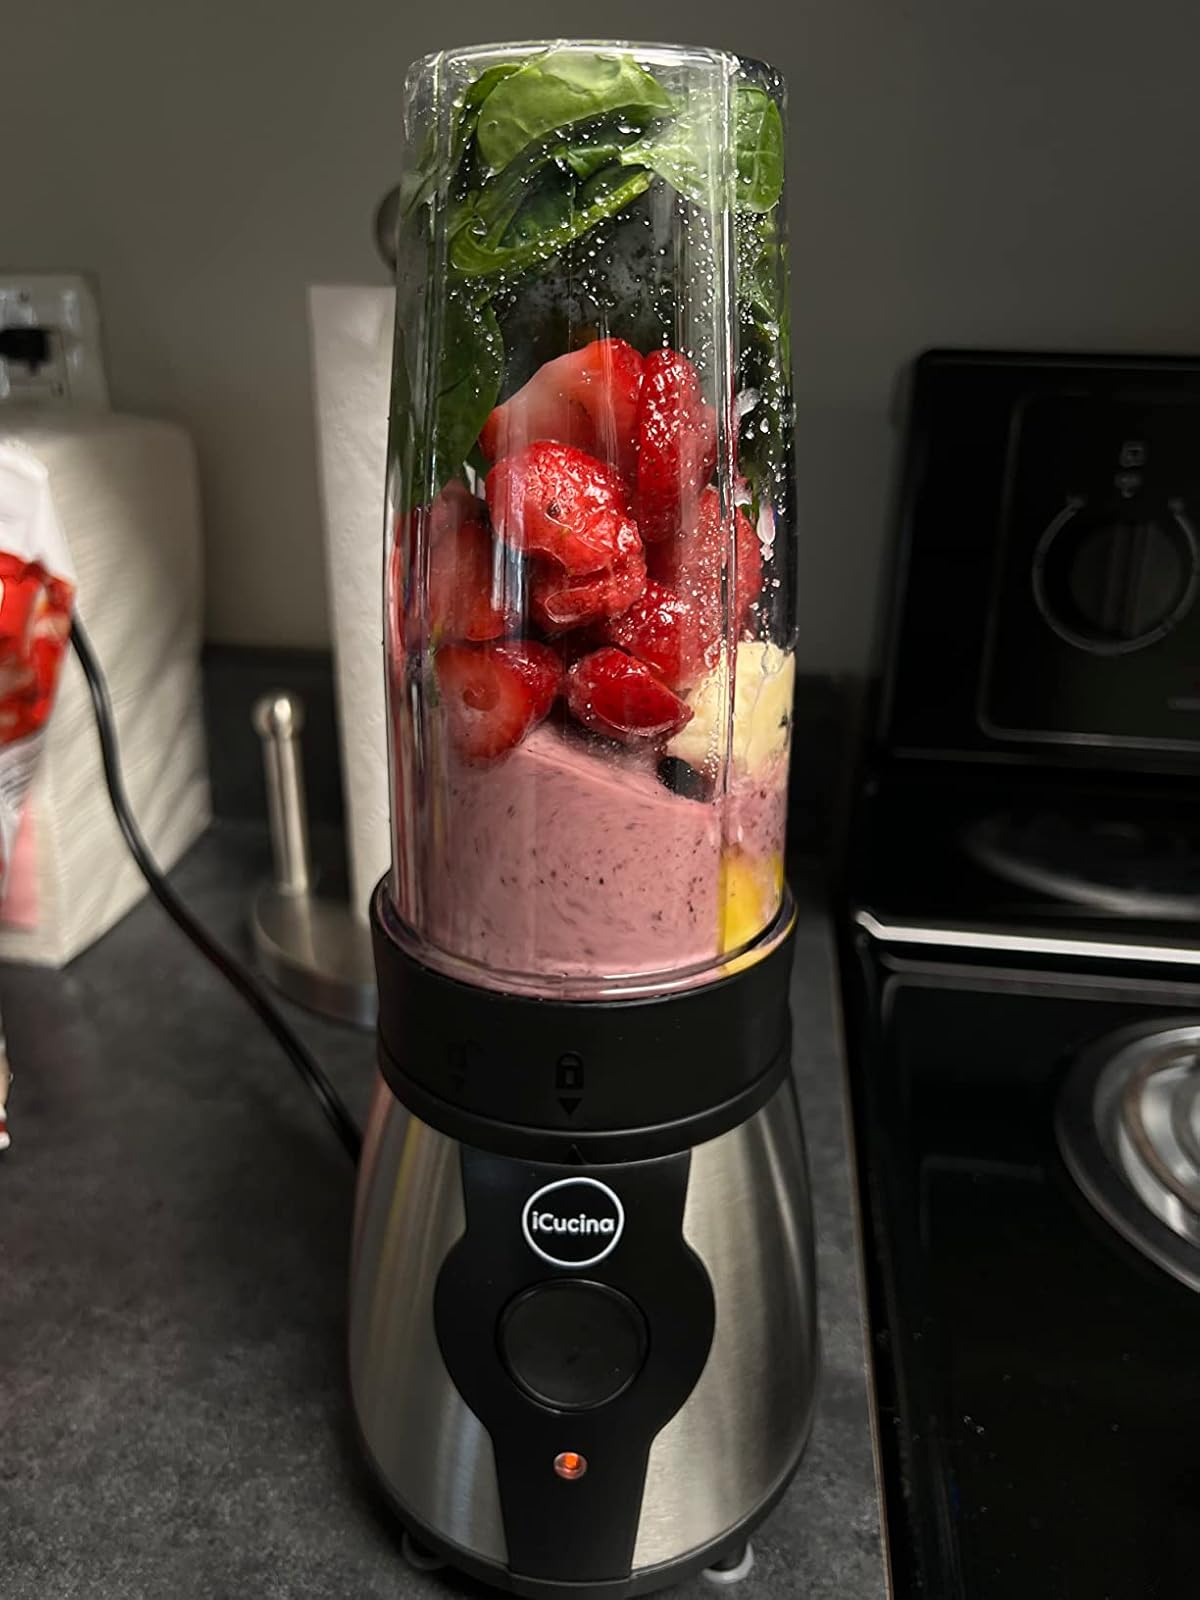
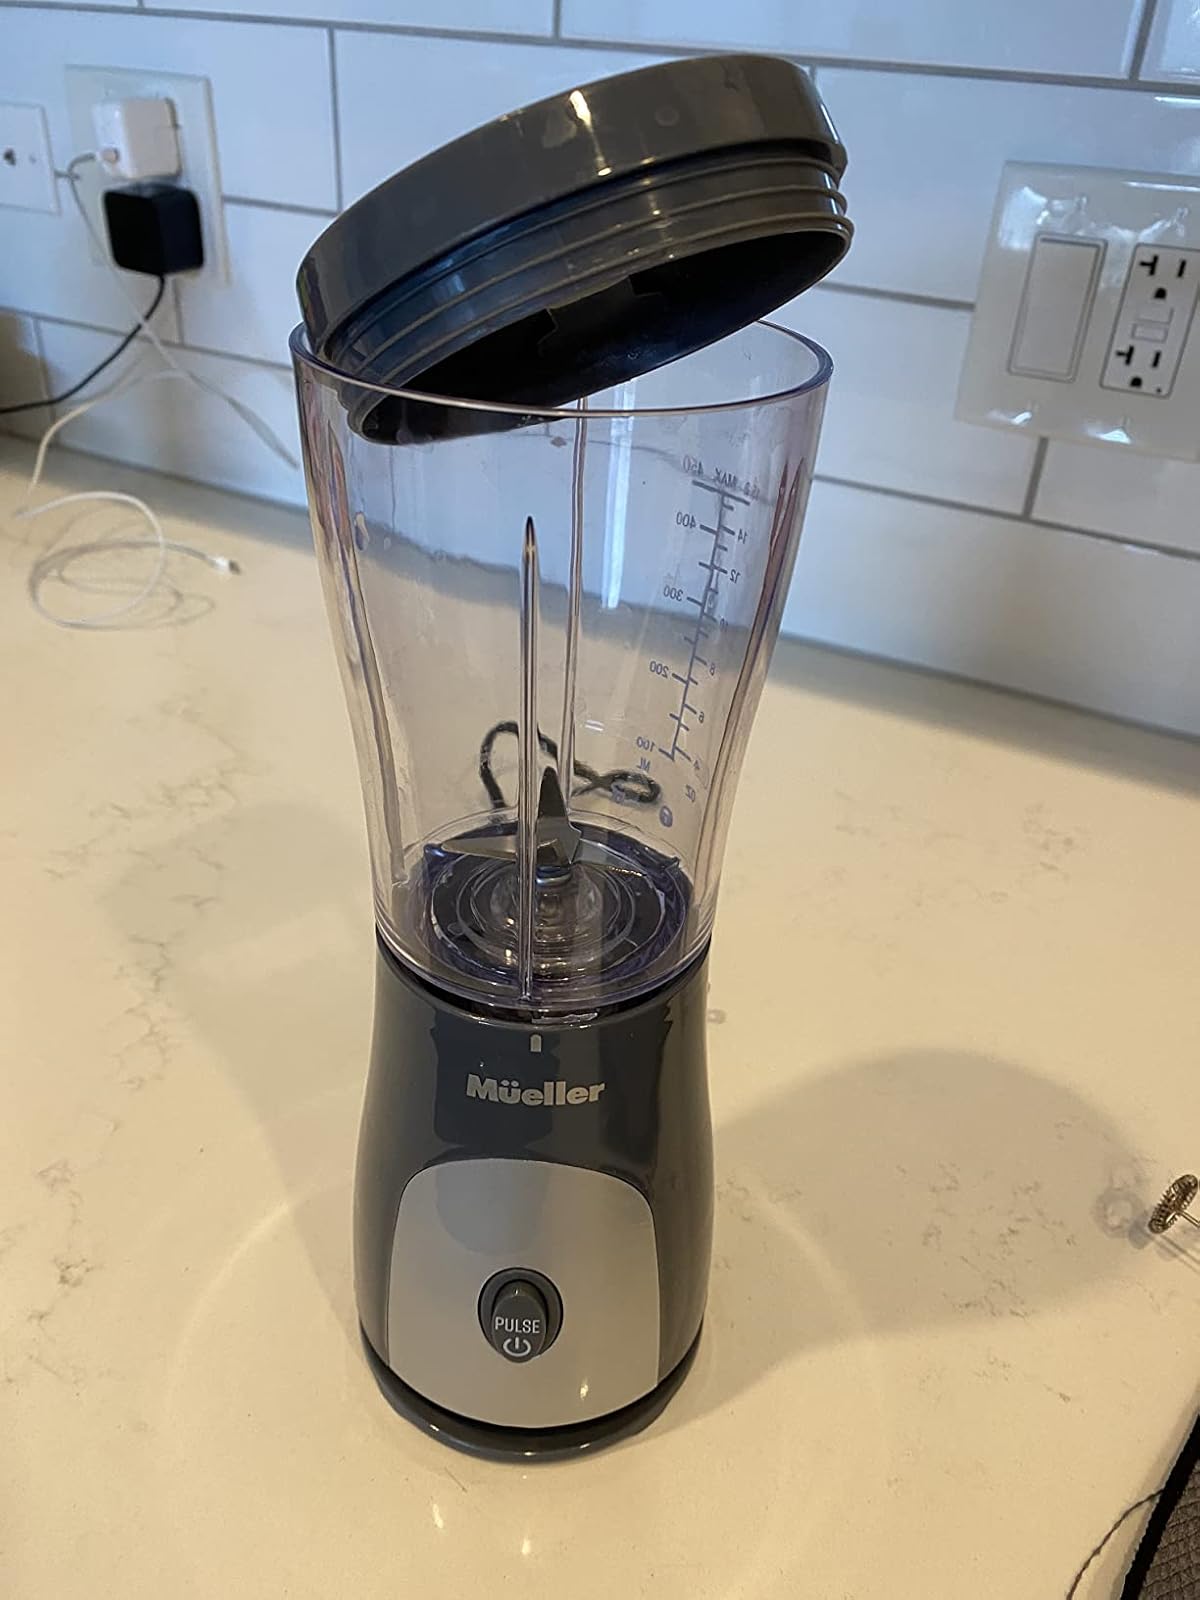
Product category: items_blender
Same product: no